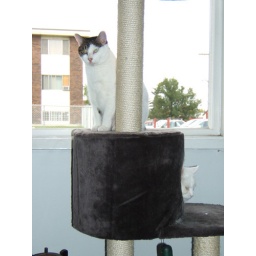
The cats in their cat tree